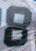
Number: 8